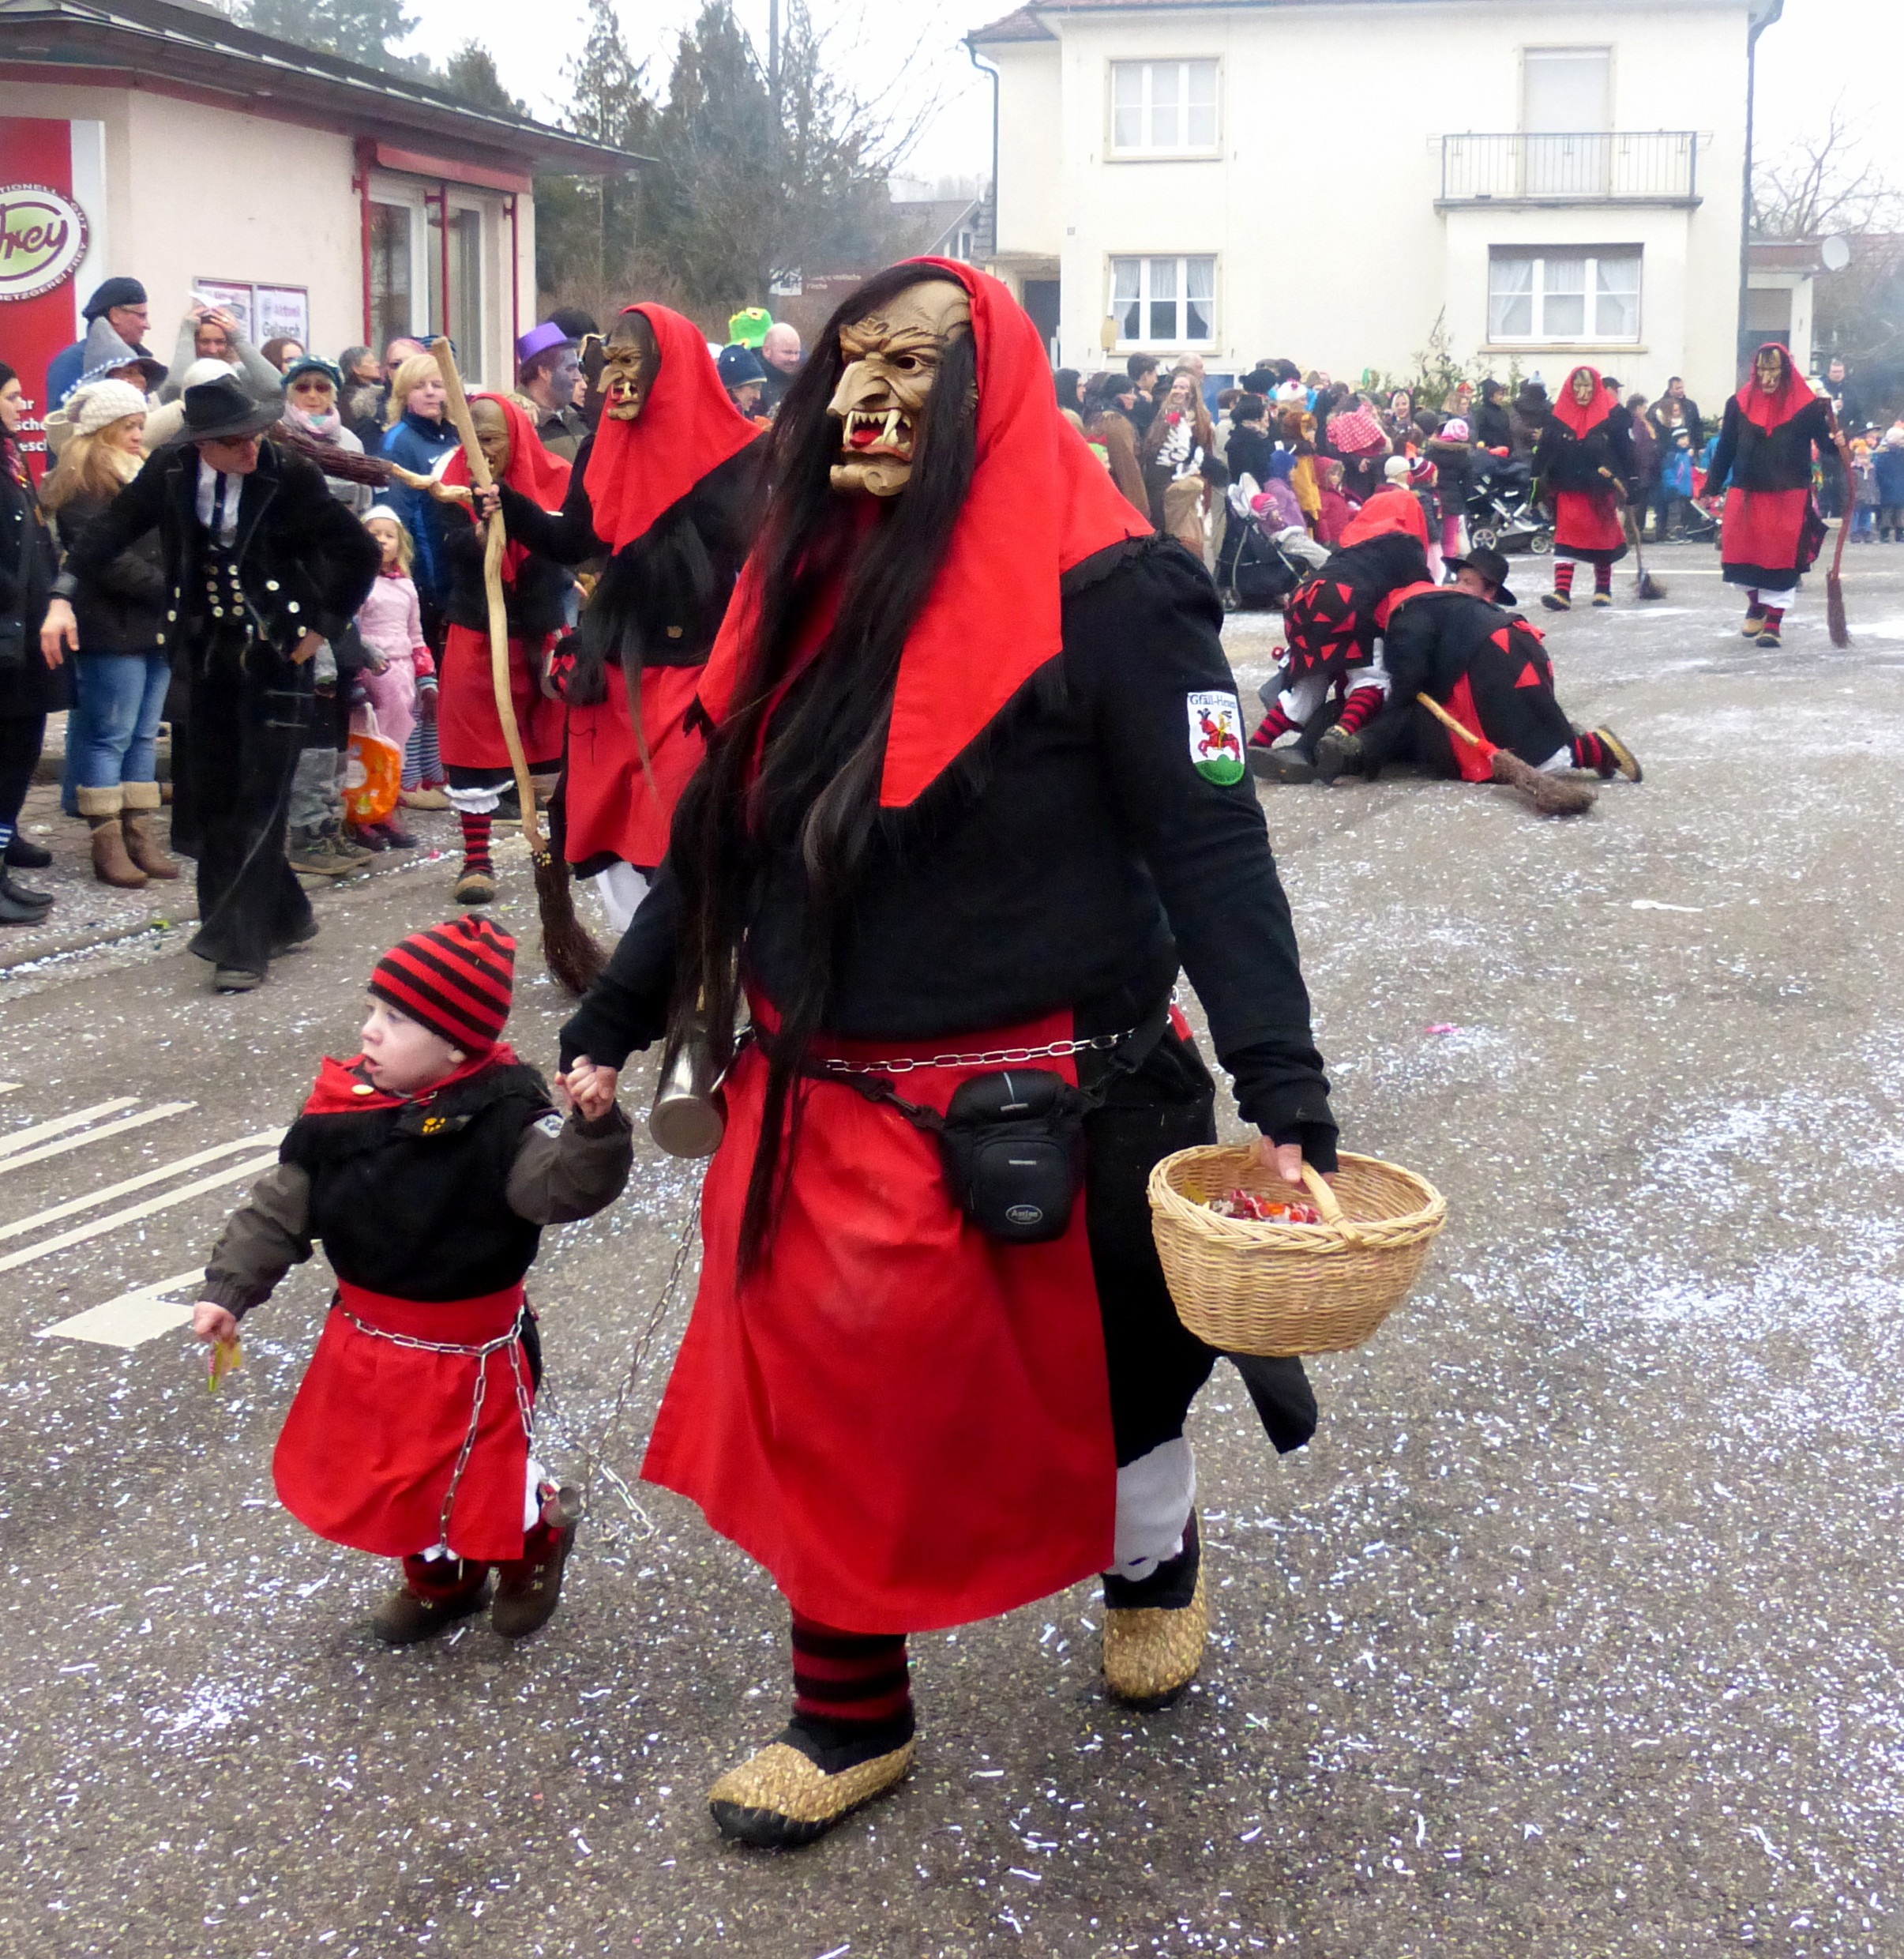
clothing, cosplay, festival, costume, straw shoes, strassenfasnet, wooden mask, narresome